Stefano Coletti

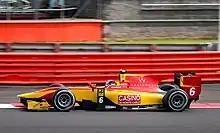
Coletti during the 2014 GP2 Series round at Silverstone.

Coletti made his GP2 debut in 2009 at Valencia when he replaced Davide Valsecchi at Durango. He suffered a fraught first meeting in the series, receiving three drive-through penalties. In race one he received one for jumping the start and one for crossing the white line at the pit lane exit, before retiring from the race. In race two he stalled on the grid and was penalised for starting from the grid instead of the pitlane; he collided with Dani Clos before taking this penalty. In his third GP2 race, at the Circuit de Spa-Francorchamps, Coletti crashed heavily with two laps remaining causing the race to finish under safety car conditions. He escaped with compressed vertebrae and minor bruising, missing the following day's sprint race as his car's monocoque was written off by the impact. He also missed the Brands Hatch rounds of the F3 Euroseries due to his injury. He was due to return to GP2 at Monza having originally been passed fit, but pulled out due to recurring pain during Thursday scrutineering.